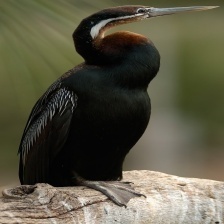
Species: ANHINGA
Scientific name: ANHINGA ANHINGA